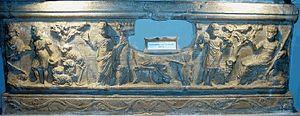
Ichthus ou Ichtys est l'un des symboles majeurs qu'utilisaient les premiers chrétiens en signe de reconnaissance. Il représente le Sauveur durant les débuts de l’église primitive. En grec, c'est un acronyme pour Jésus-Christ, le Fils de Dieu, notre Sauveur. Désormais, il reste un symbole stylisé en forme de poisson formé de deux arcs de cercle, ainsi qu'un acronyme.